Sarah-Quita Offringa

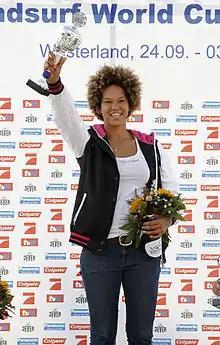

Sarah-Quita Offringa (born 4 July 1991) is an Aruban professional sailor. She competed in the PWA World Tour windsurfing competition. In 2011 following back to back 2010/2011 PWA Women's Freestyle World Championship titles wins together with winning the 2011 PWA Slalom World Championship she was nominated by the International Sailing Federation for the ISAF World Sailor of the Year Awards.